Manly, New South Wales

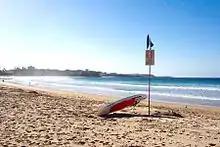
Manly Beach

In 1896, the first film ever made in Australia was Marius Sestier's "Passengers Alighting from Ferry Brighton at Manly". The film, consisting of footage of the PS "Brighton" arriving at the wharf, premiered at the Salon Lumière on Pitt St (Australia's first cinema) on 27 October 1896. No copy is known to have survived.